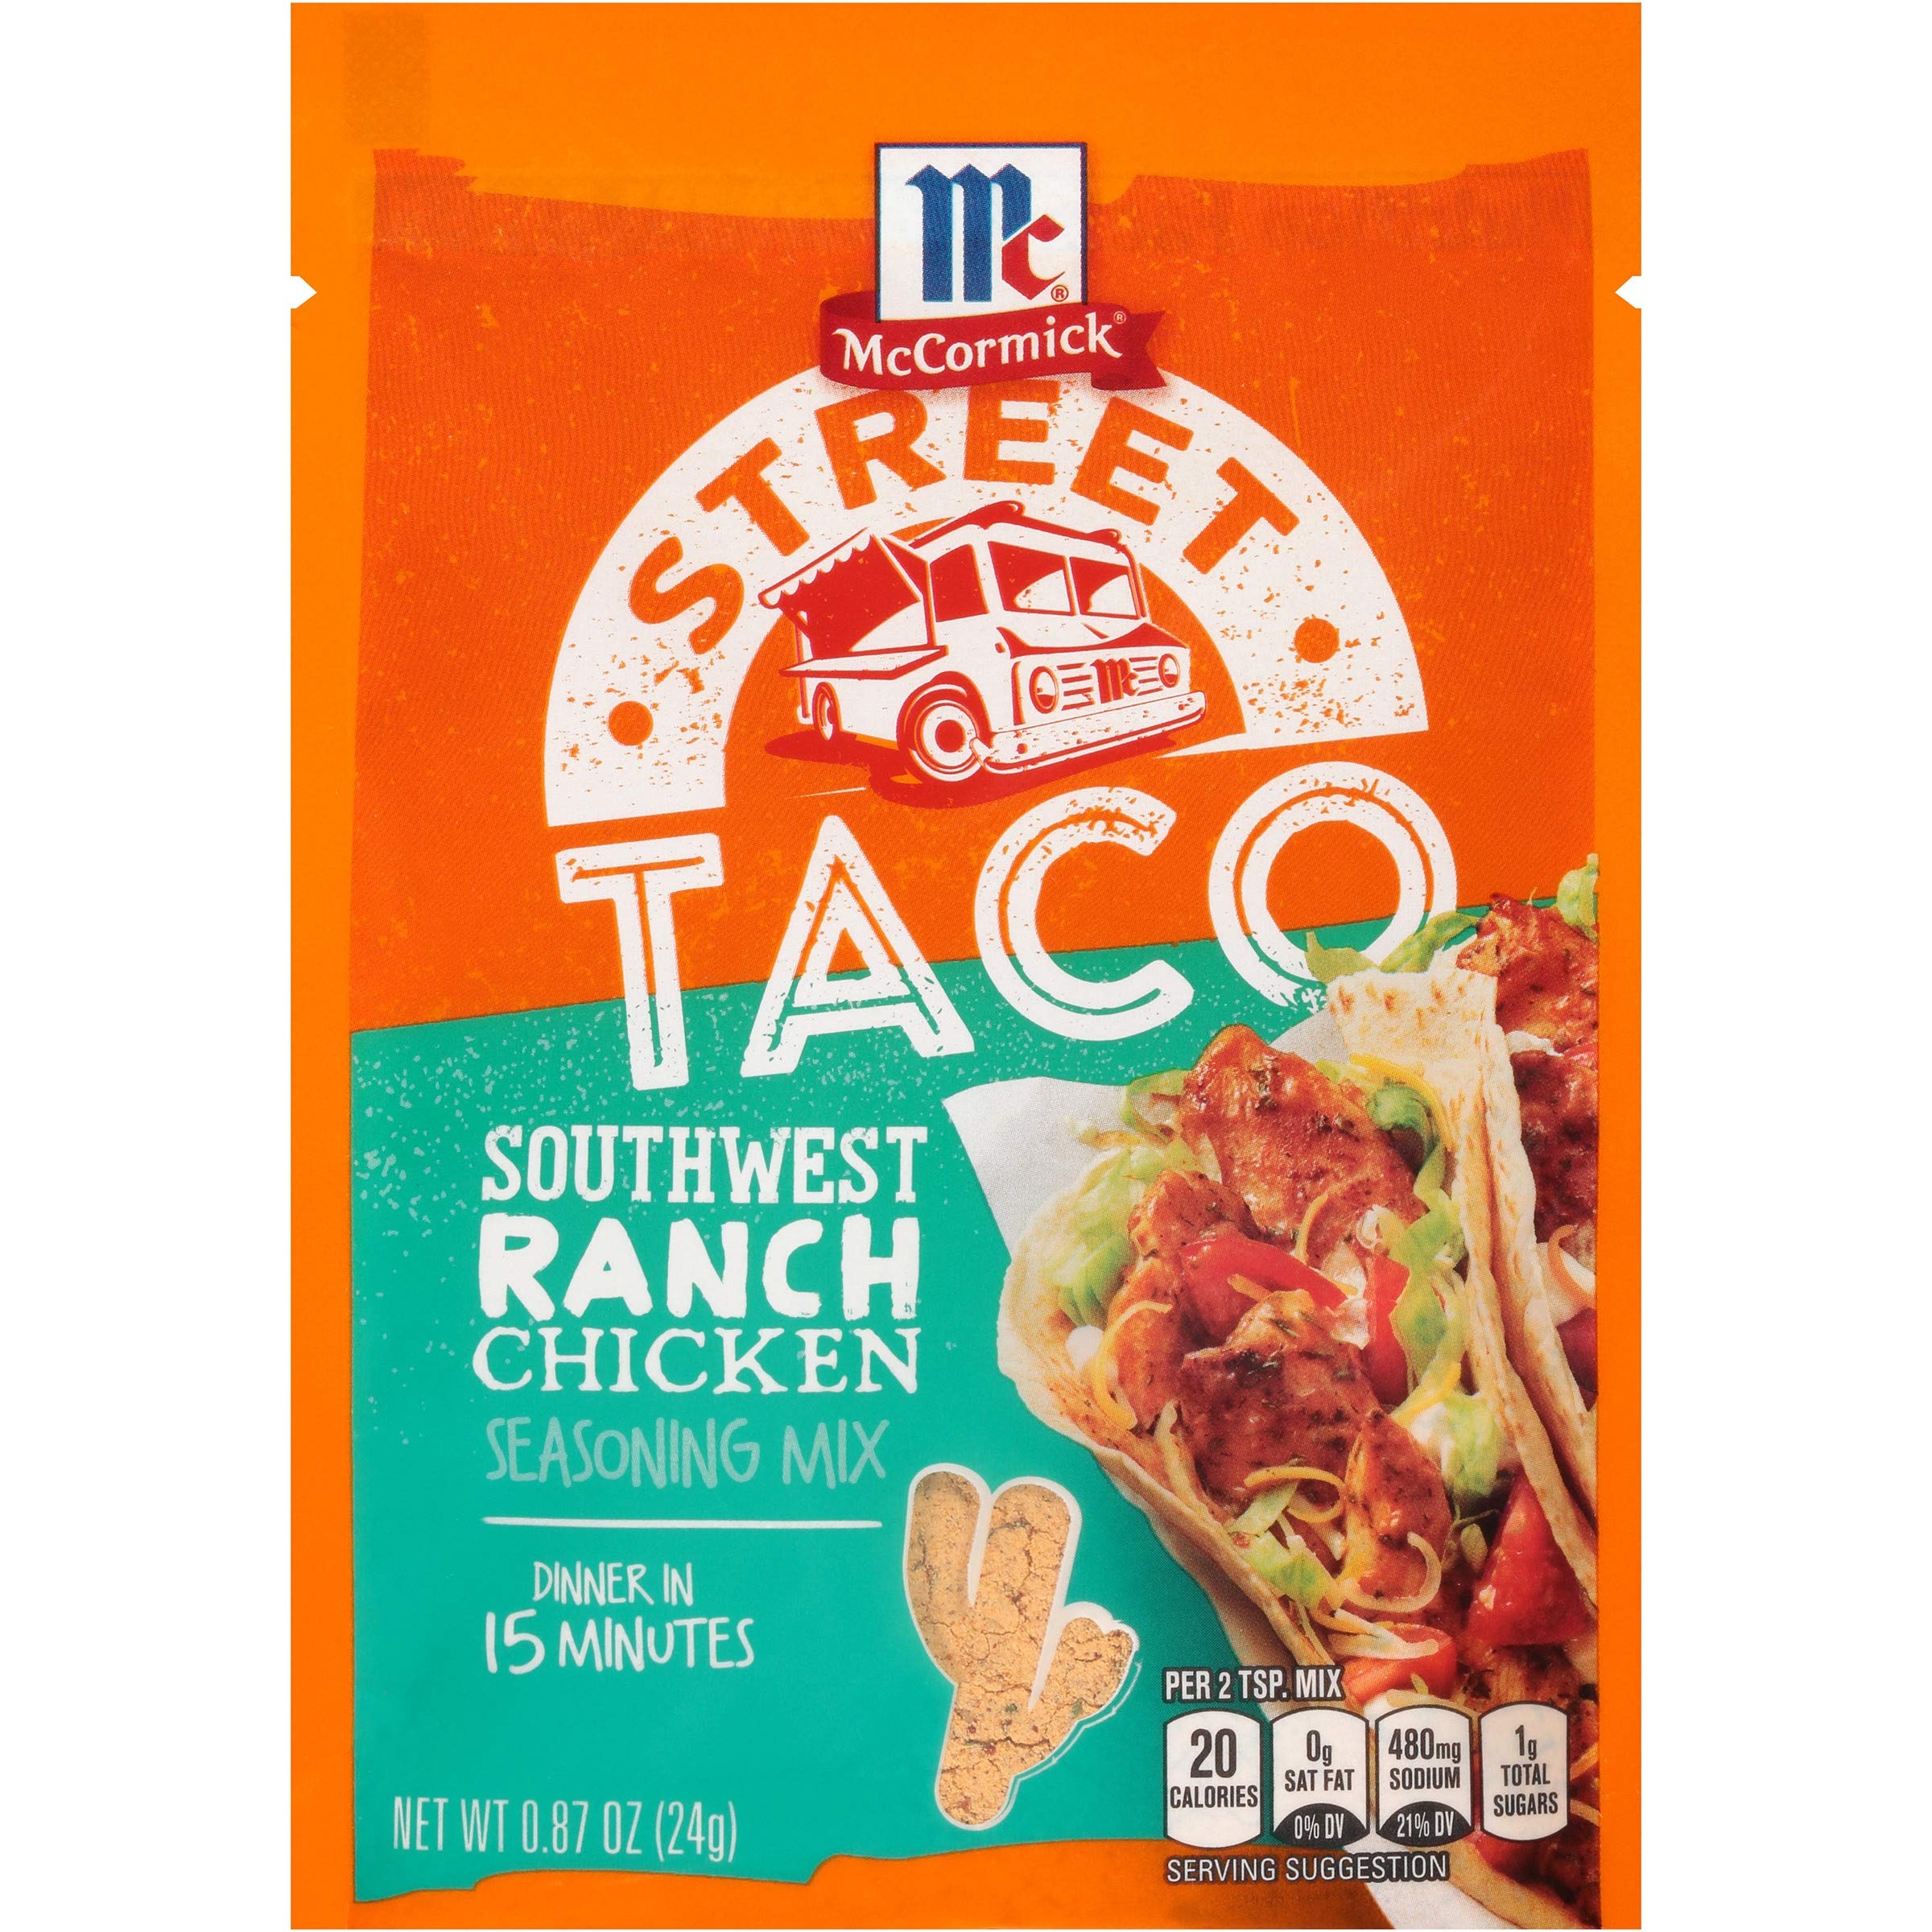
Item Name: McCormick Street Taco Southwest Ranch Chicken Seasoning Mix, 0.87 oz (Pack of 12)
Bullet Point 1: Tangy ranch flavor with a southwestern kick
Bullet Point 2: Transform Taco Tuesday with food truck inspired taste
Bullet Point 3: One-skillet meal with easy prep and clean-up; makes 4 (2 taco) servings
Bullet Point 4: Prepare with milk instead of water for a creamier sauce
Bullet Point 5: Serve seasoned chicken in warm tortillas with lettuce, tomato, avocado and cilantro
Value: 10.44
Unit: Ounce

Price: 3.29